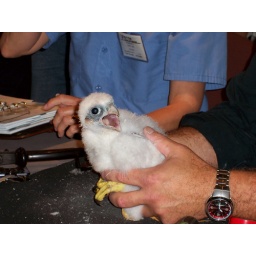
for the peregrine falcon eyas that live in our office tower